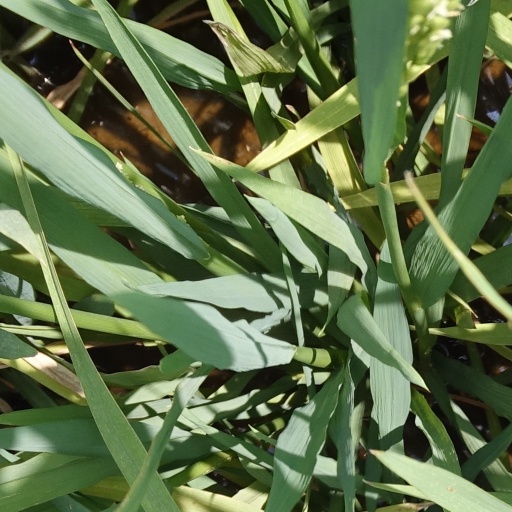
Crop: rice